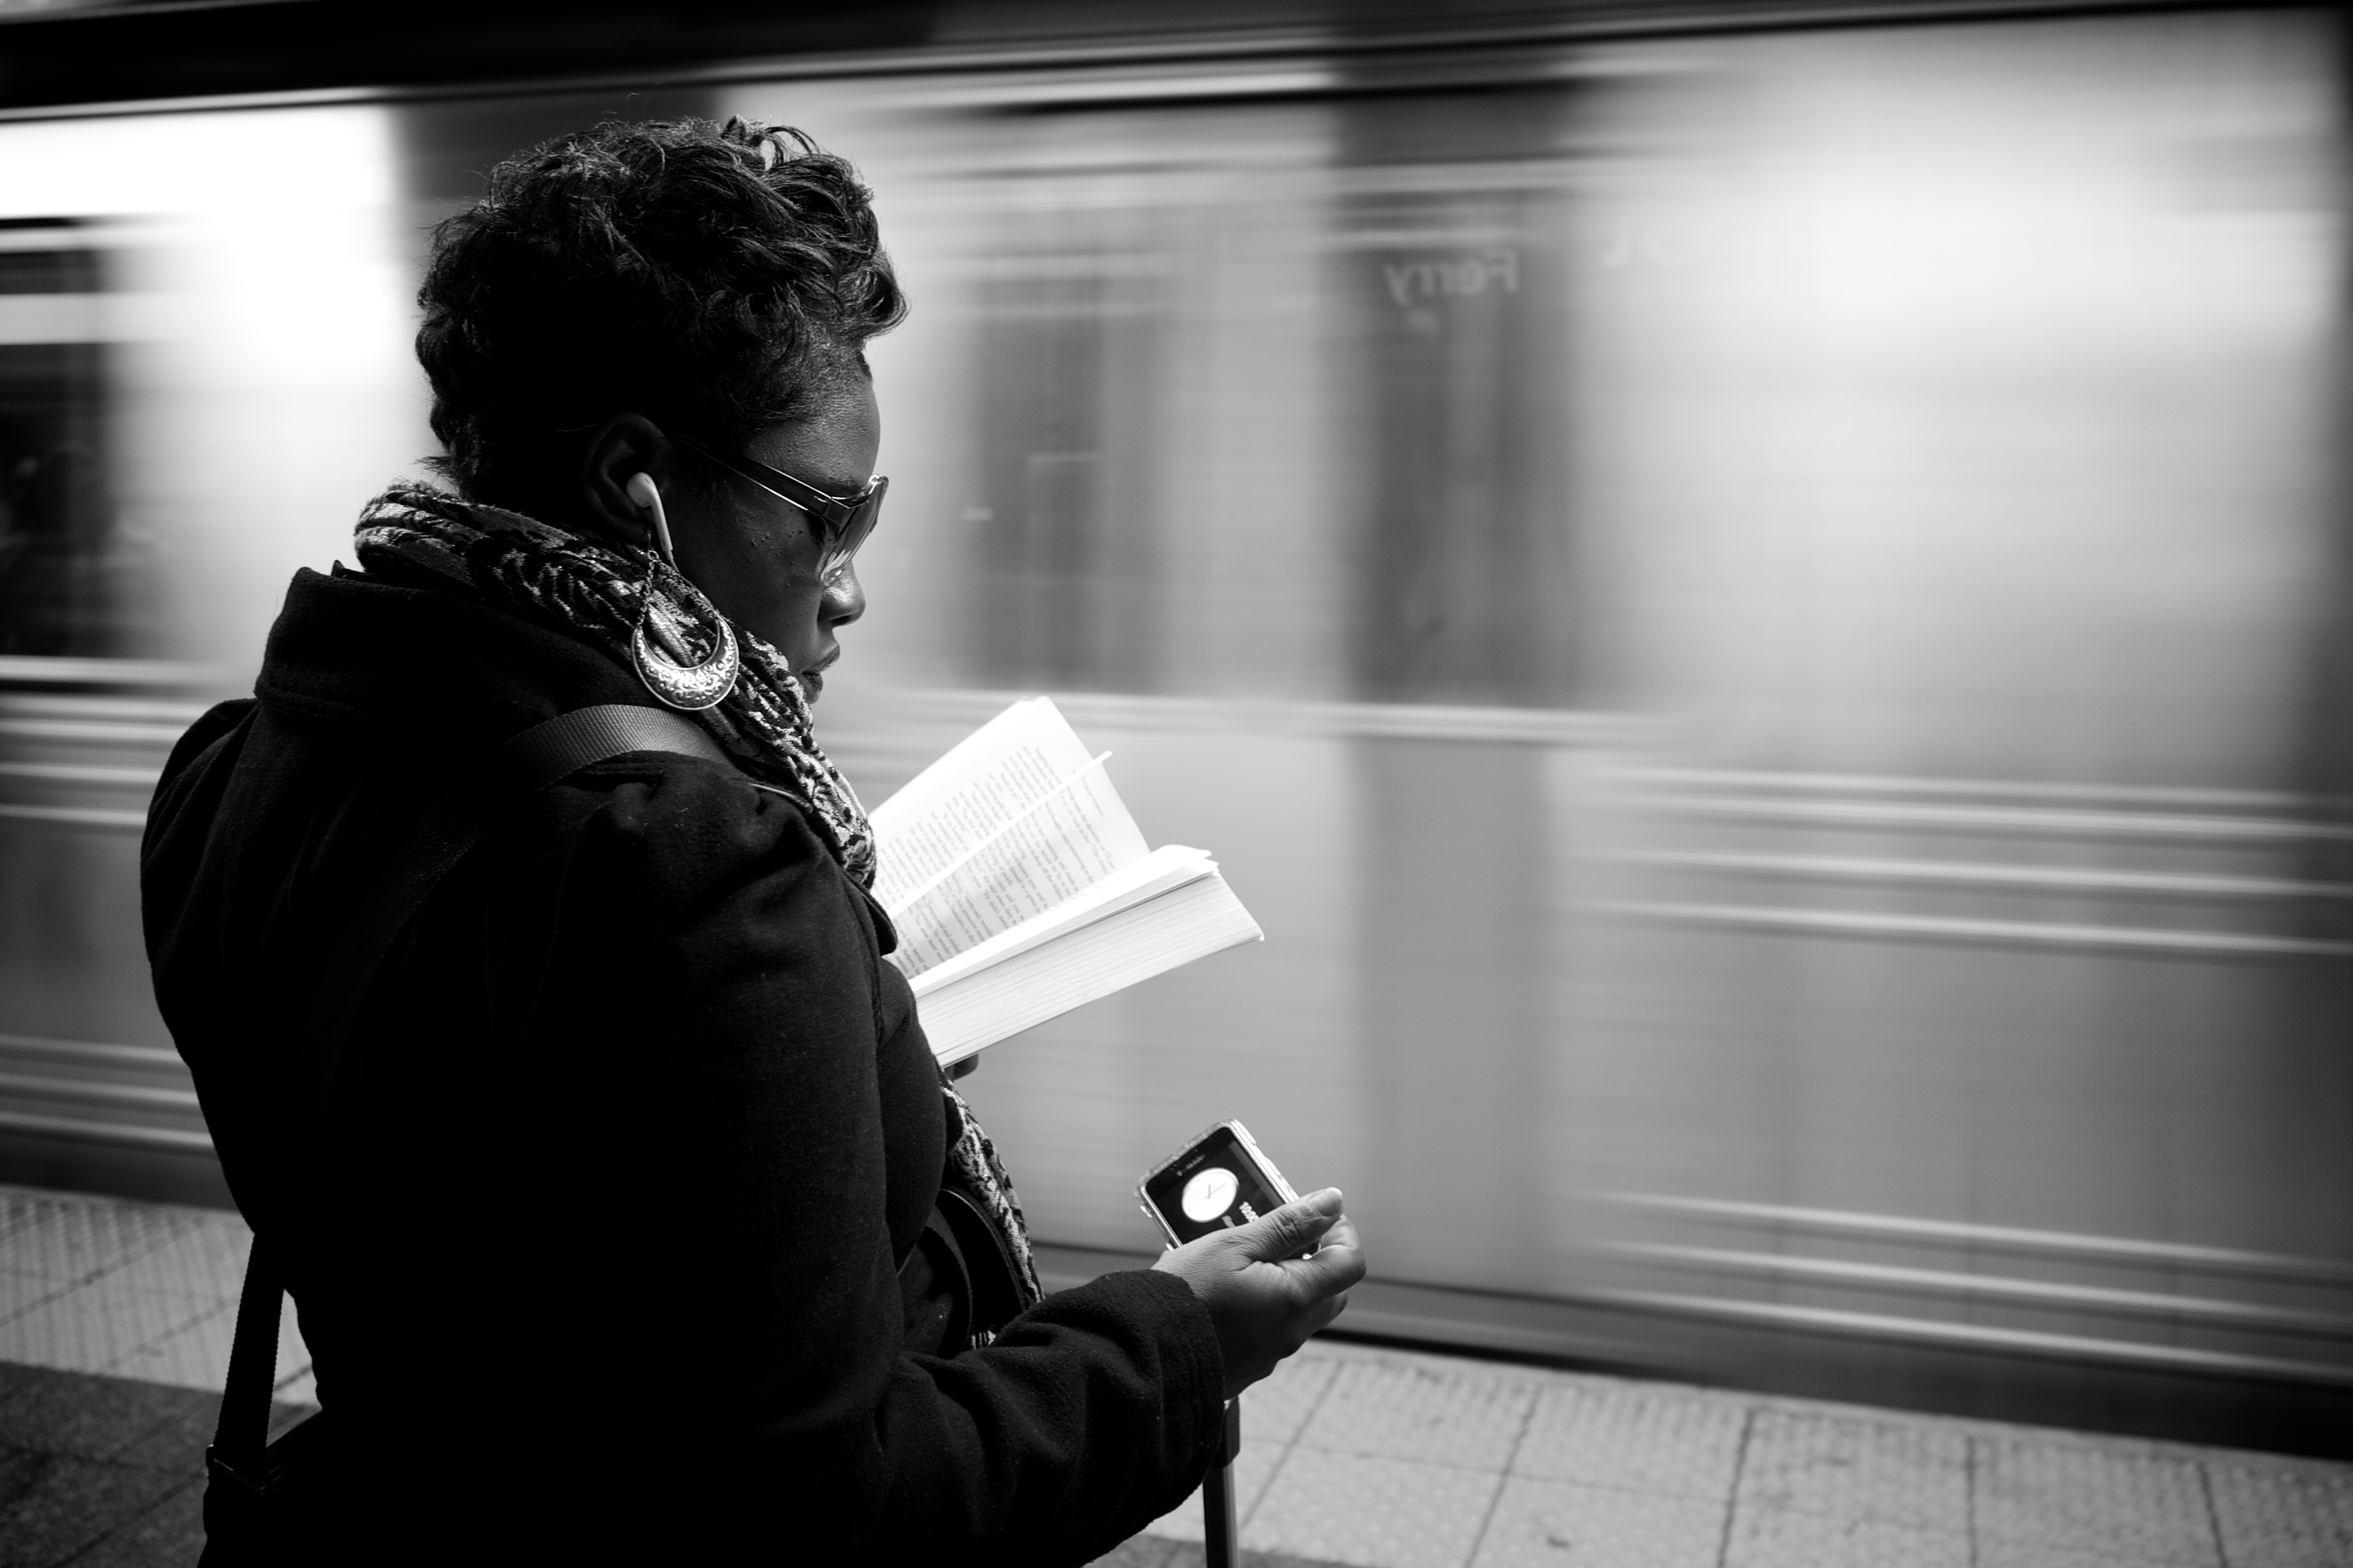
light, black and white, white, street, photography, ebook, portrait, training, black, monochrome, conversation, streetphotography, flickr, thomas, video, olympus, photograph, omd, fuji, leica, monochrom, leuthard, hcb, thomasleuthard, monochrome photography, film noir